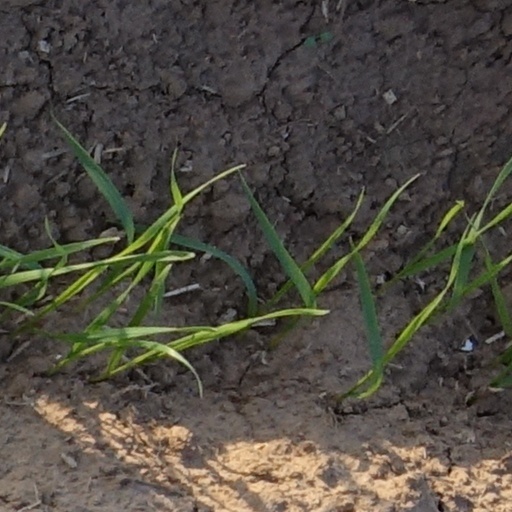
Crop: wheat